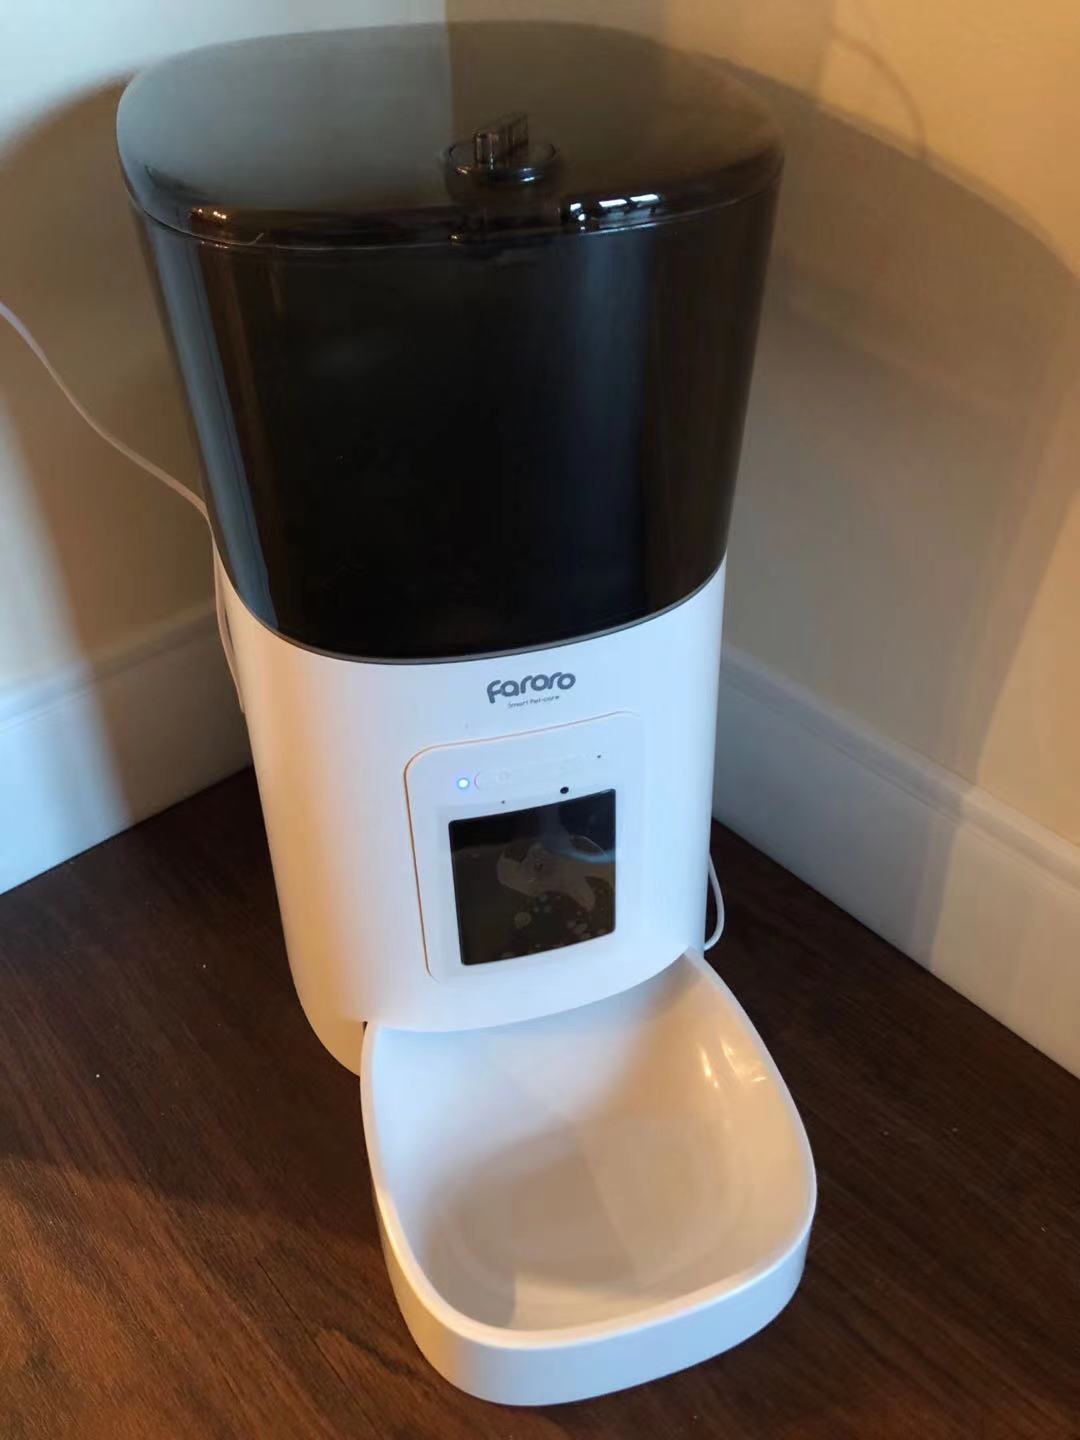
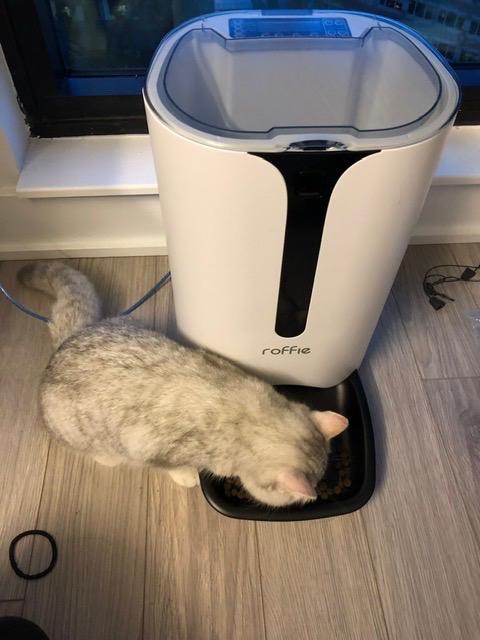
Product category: items_feeder
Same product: no